Window Rock, Arizona

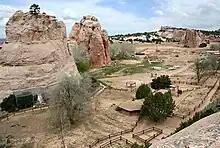
The Navajo Nation Zoological and Botanical Park

Tourism is an integral part of the local economy. Window Rock attracts a large number of tourists and visitors due to its close proximity to many national parks and sites and Navajo government. The area is a popular base of commerce for the regional people as well.